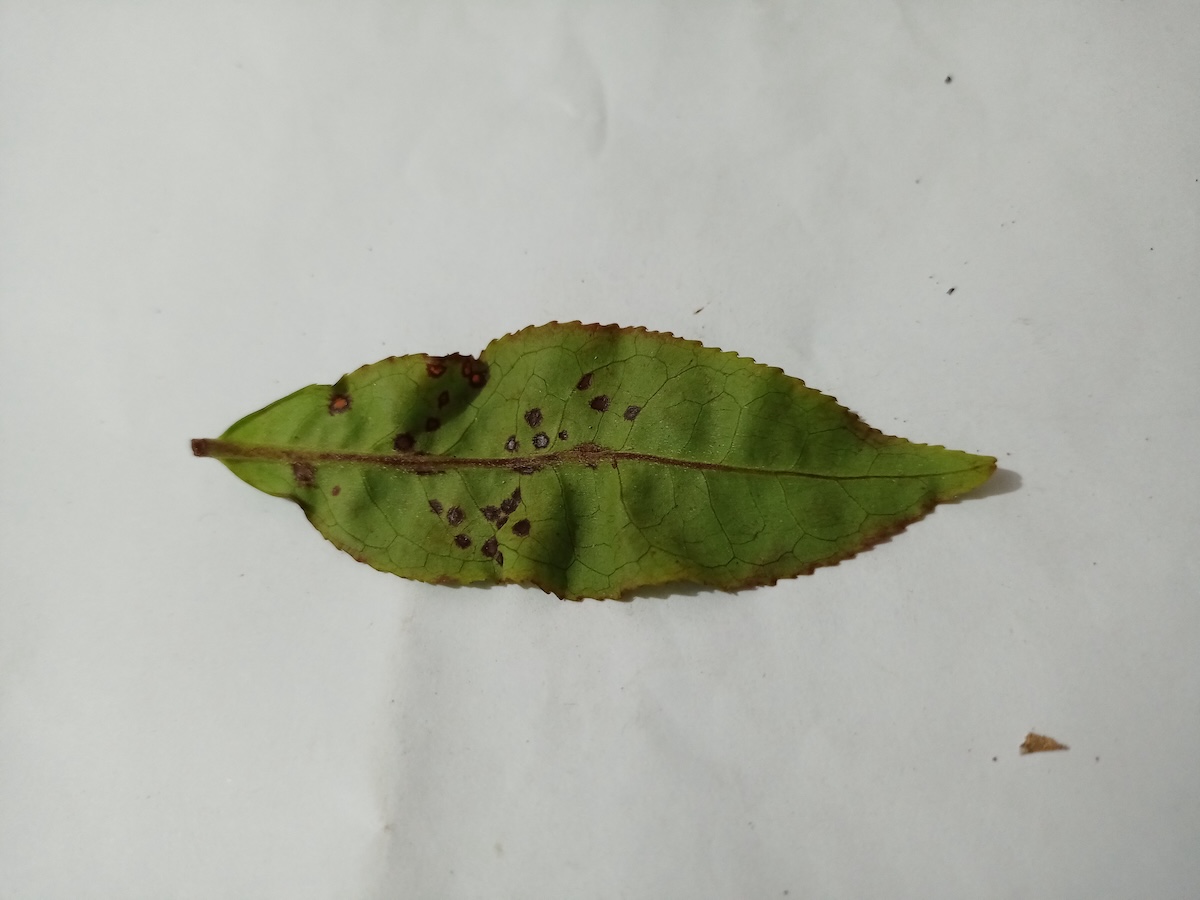
Label: Helopeltis